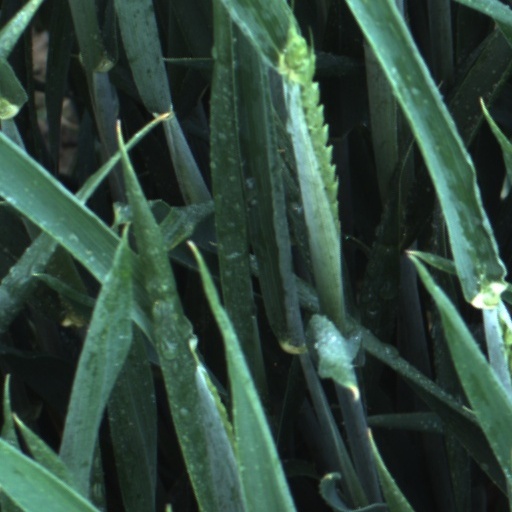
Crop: wheat